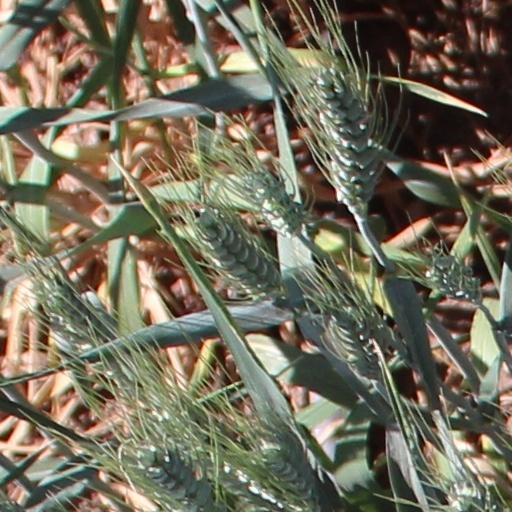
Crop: wheat